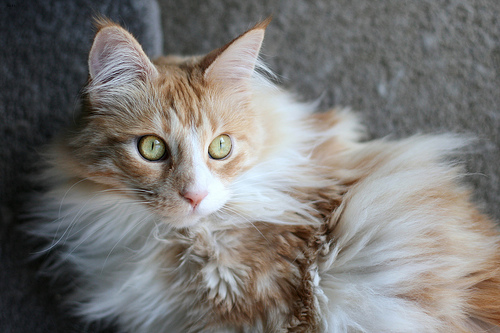
Animal: cat
Breed: Maine Coon